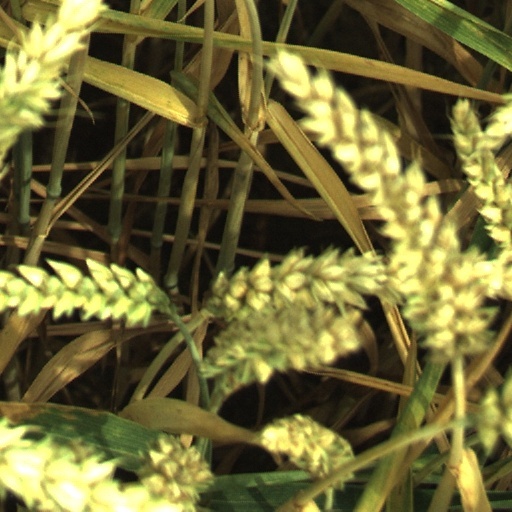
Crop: wheat